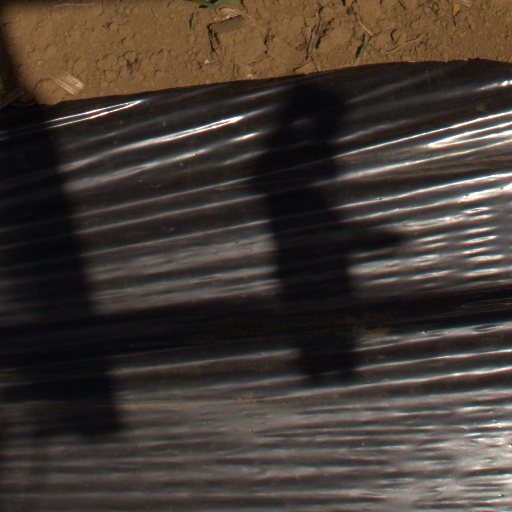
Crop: Jerusalem artichoke